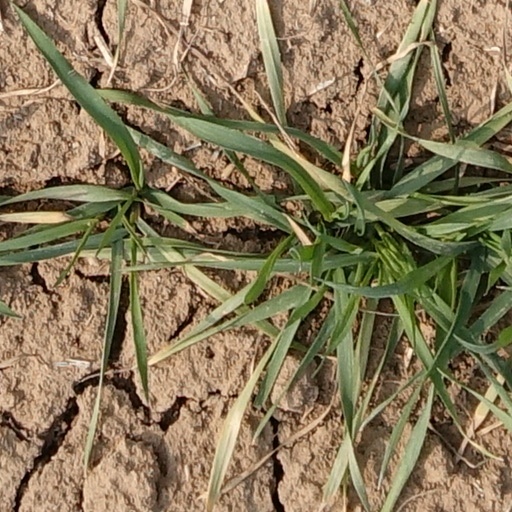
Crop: wheat